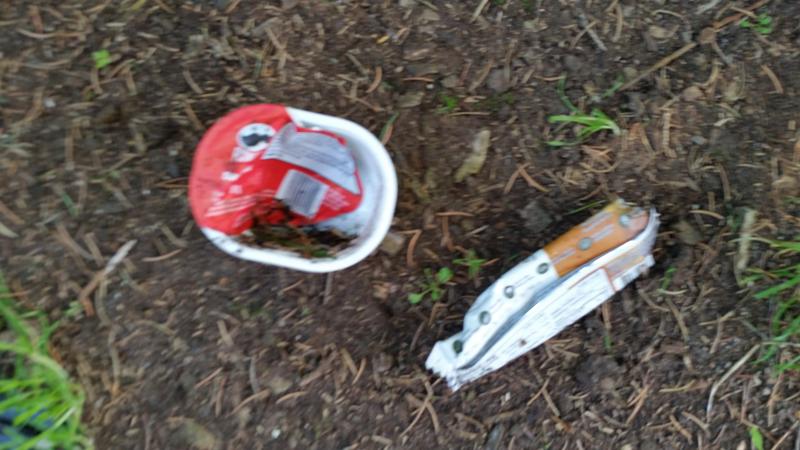
Waste category: trash